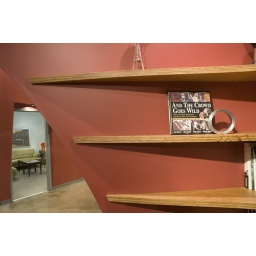
shelf in the bridge